The Tribunal, Glastonbury

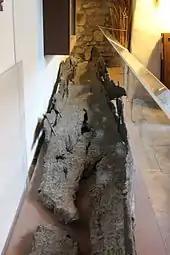
The log canoe

The exhibits include the metal "Glastonbury Bowl". It was made from two sections riveted together and repaired several times over its life. The bottom half has been dated as having been constructed in the Iron Age. The upper half was probably added in the 1st century from one sheet of metal, which may have been previously used for another purpose, and the two halves riveted together. Other artefacts that form the village include a clay tuyère from a pair of bellows, whetstones, iron knives and iron currency bars, which could be used as tokens and exchanged for goods. Some original storage jars are included in the displays which were re assembled by Arthur Bulleid, who discovered the site in 1892. In the Tudor kitchen at the rear of the building is an Iron Age log canoe which was discovered near the lake village.